Ghost station

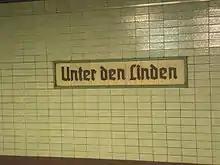
Sign at in 2007, unchanged since the 1930s. It has since been covered by a modern sign showing the station's new name, "".

In August 1961 the East German government built the Berlin Wall, ending freedom of movement between East and West Berlin. As a result, the Berlin public transit network, which had formerly spanned both halves of the city, was also divided into two. Some and lines fell entirely into one half of the city or the other; other lines were divided between the two jurisdictions, with trains running only to the border and then turning back. However, there were three lines—the lines now designated U6 and U8, and the Tunnel on the —that ran for the most part through West Berlin but passed for a short distance through the borough of Mitte (the historic city centre), which was East Berlin territory. These lines continued to be open to West Berliners; however, trains did not stop at most of the stations located within East Berlin, though for technical reasons they did have to slow down significantly while passing through. (Trains did stop at , on which more below.) The name was soon aptly applied to these dimly lit, heavily guarded stations by travellers from West Berlin, who watched them pass by through the carriage windows. However, the term was never official; West Berlin maps of the period simply labelled these stations "" ("stations at which the trains do not stop"). East Berlin maps neither depicted the West Berlin lines nor the ghost stations. maps in the transfer station were unique: They depicted all the Western lines, but not the , and showed the city divided into "" ("Berlin, capital of the German Democratic Republic") and "", the official terminology used by East Germany.